Mosque lamp

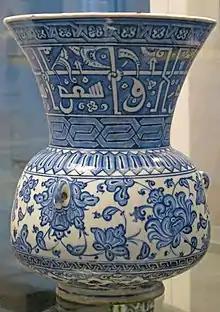
İznik pottery lamp with lotuses c. 1510, similar to four lamps that hung in the mausoleum of Bayezid II in Istanbul

In 2000, three 14th-century Mamluk mosque lamps in pristine condition from the collection of Bethsabée de Rothschild sold at Christie's in London for £1,763,750 (US$2,582K), £993,750 (US$1,455K) and £641,750 (US$937K). In the second half of the 19th century, a number of forgeries, or expensive glass ornaments in the style of Mamluk lamps were produced in France and Italy.